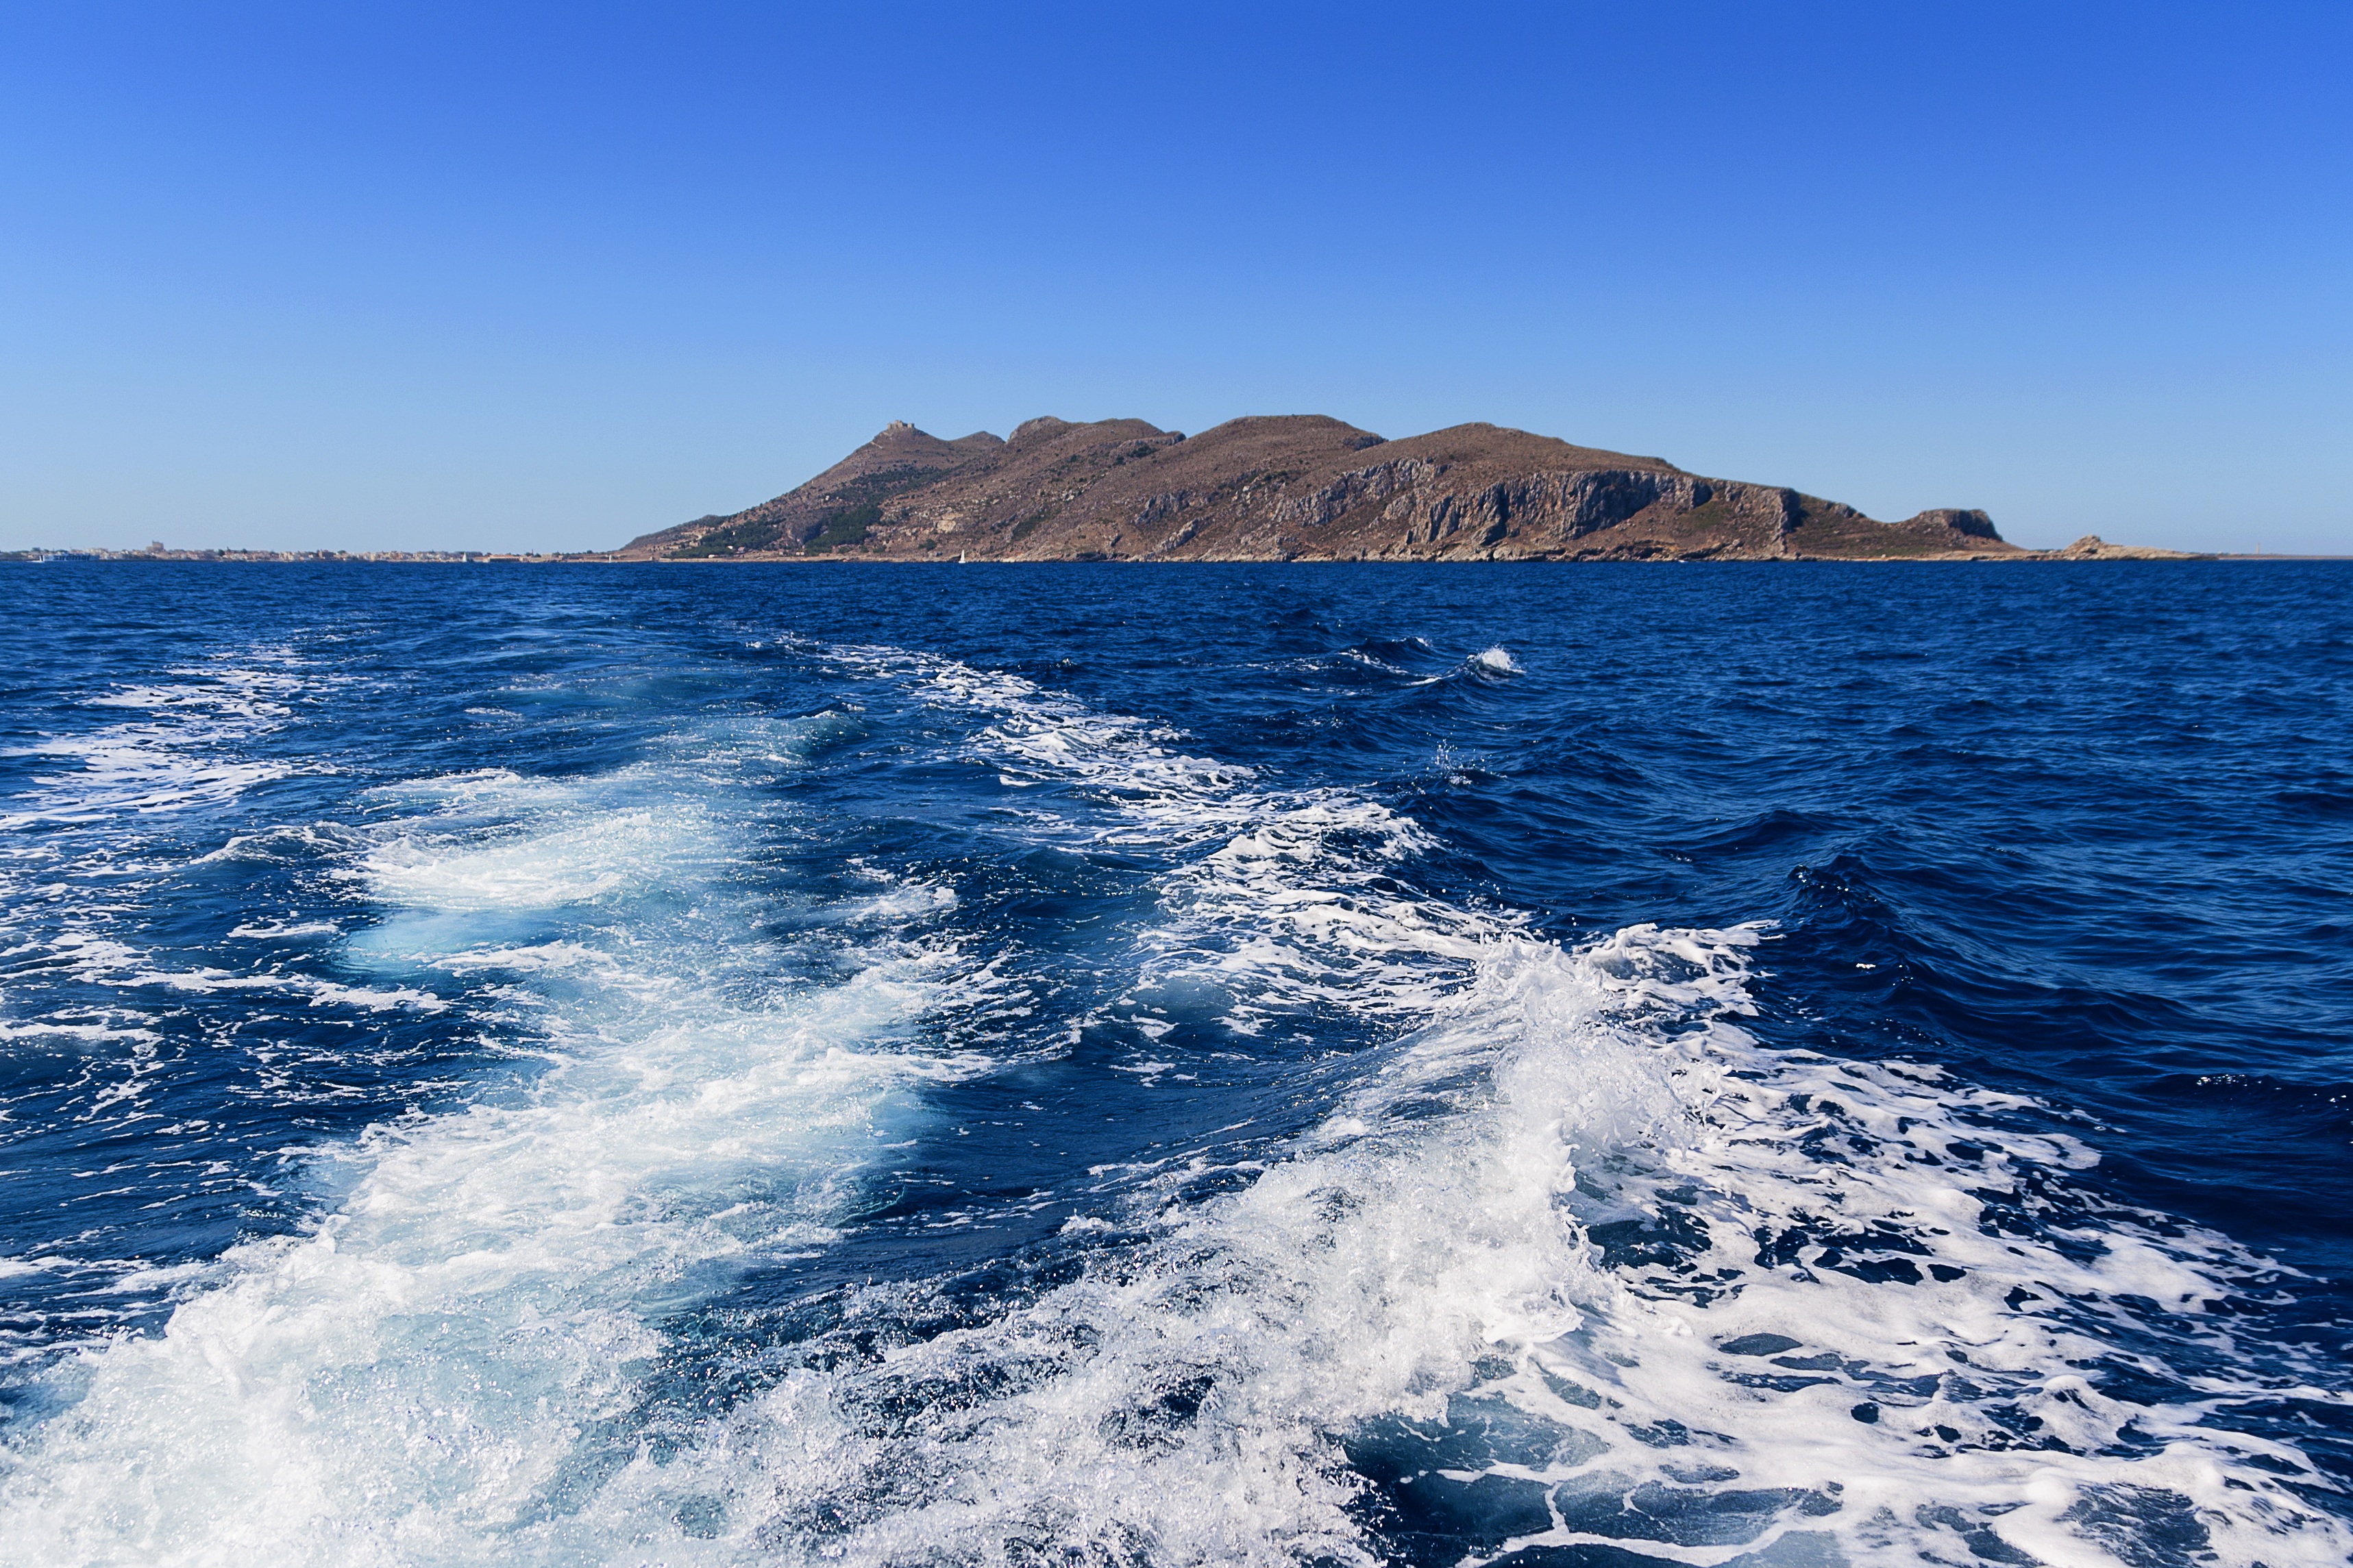
sea, coast, ocean, horizon, shore, wave, cape, sicily, arctic ocean, favignana, wind wave